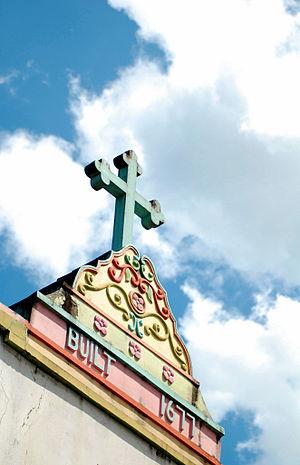
L’église du Saint-Rosaire est un édifice religieux et lieu de culte catholique, sis à Tejgaon, dans le centre historique de la ville de Dhaka, au Bangladesh. Construite par les missionnaires augustins portugais à la fin du XVIIe siècle, l’église est le plus ancien lieu de culte chrétien à Dhaka.